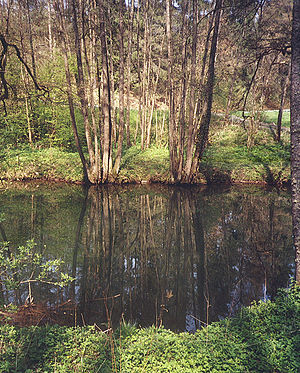
Nagold (flod) / Billedgalleri
Nagold er en 90 kilometer lang flod i den tyske delstat Baden-Württemberg. Den har sit udspring i det nordlige Schwarzwald og munder i byen Pforzheims centrum ud i Enz.